Anthony of Padua

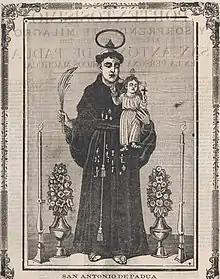
José Guadalupe Posada print of Saint Anthony, about 1910

In 1692, Spanish missionaries came across a small Payaya Indian community along what was then known as the Yanaguana River on the feast day of Saint Anthony, 13 June. The Franciscan chaplain, Father Damien Massanet, with agreement from General Domingo de Teran, renamed the rivers in his honor, and eventually built a mission nearby, as well. This mission became the focal point of a small community that eventually grew in size and scope to become the seventh-largest city in the country, the U.S. city of San Antonio, Texas.